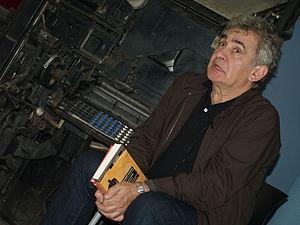
Bernardo Atxaga, pseudonyme de José Irazu Garmendia, est un écrivain basque espagnol, né le 27 juillet 1951 à Asteasu. Il écrit des contes, romans, poésies et essais intégralement en langue basque.